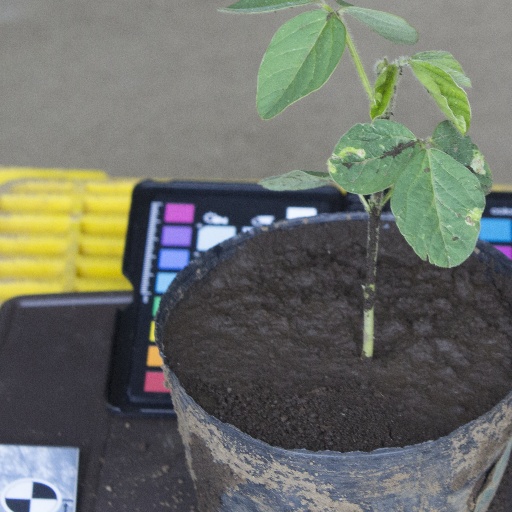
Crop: soybean